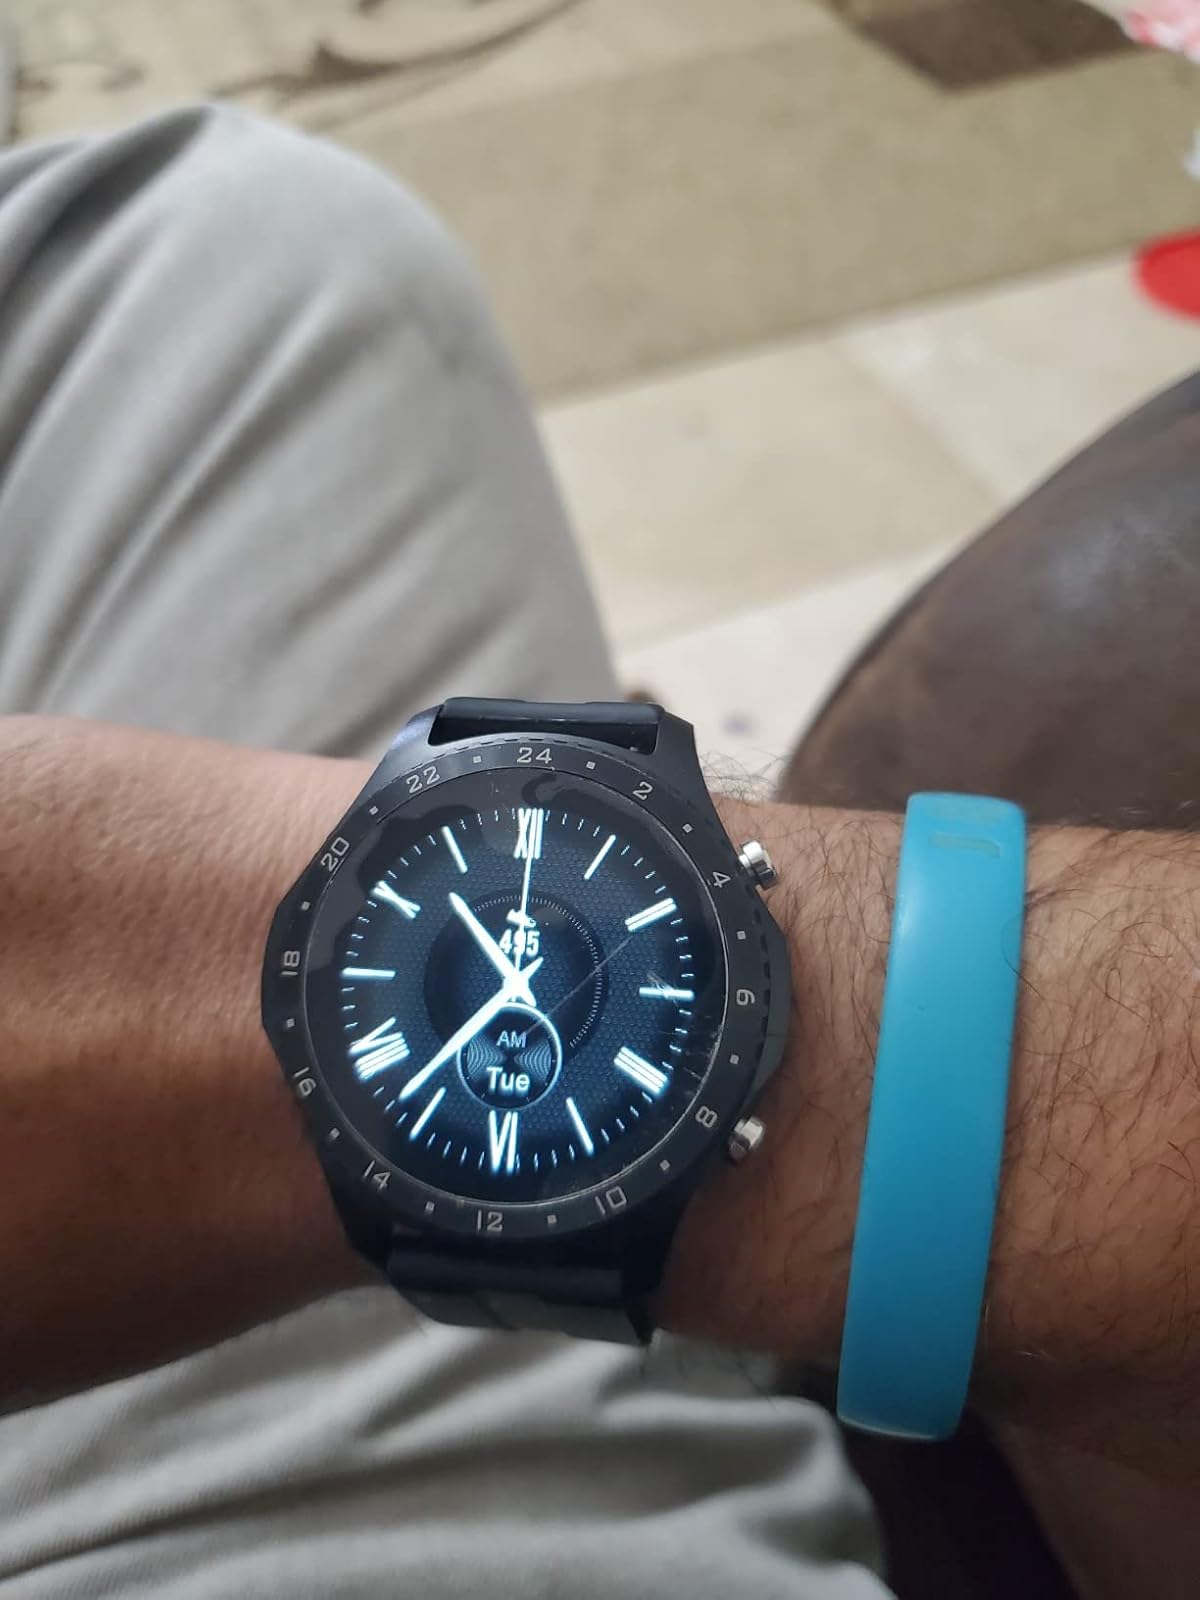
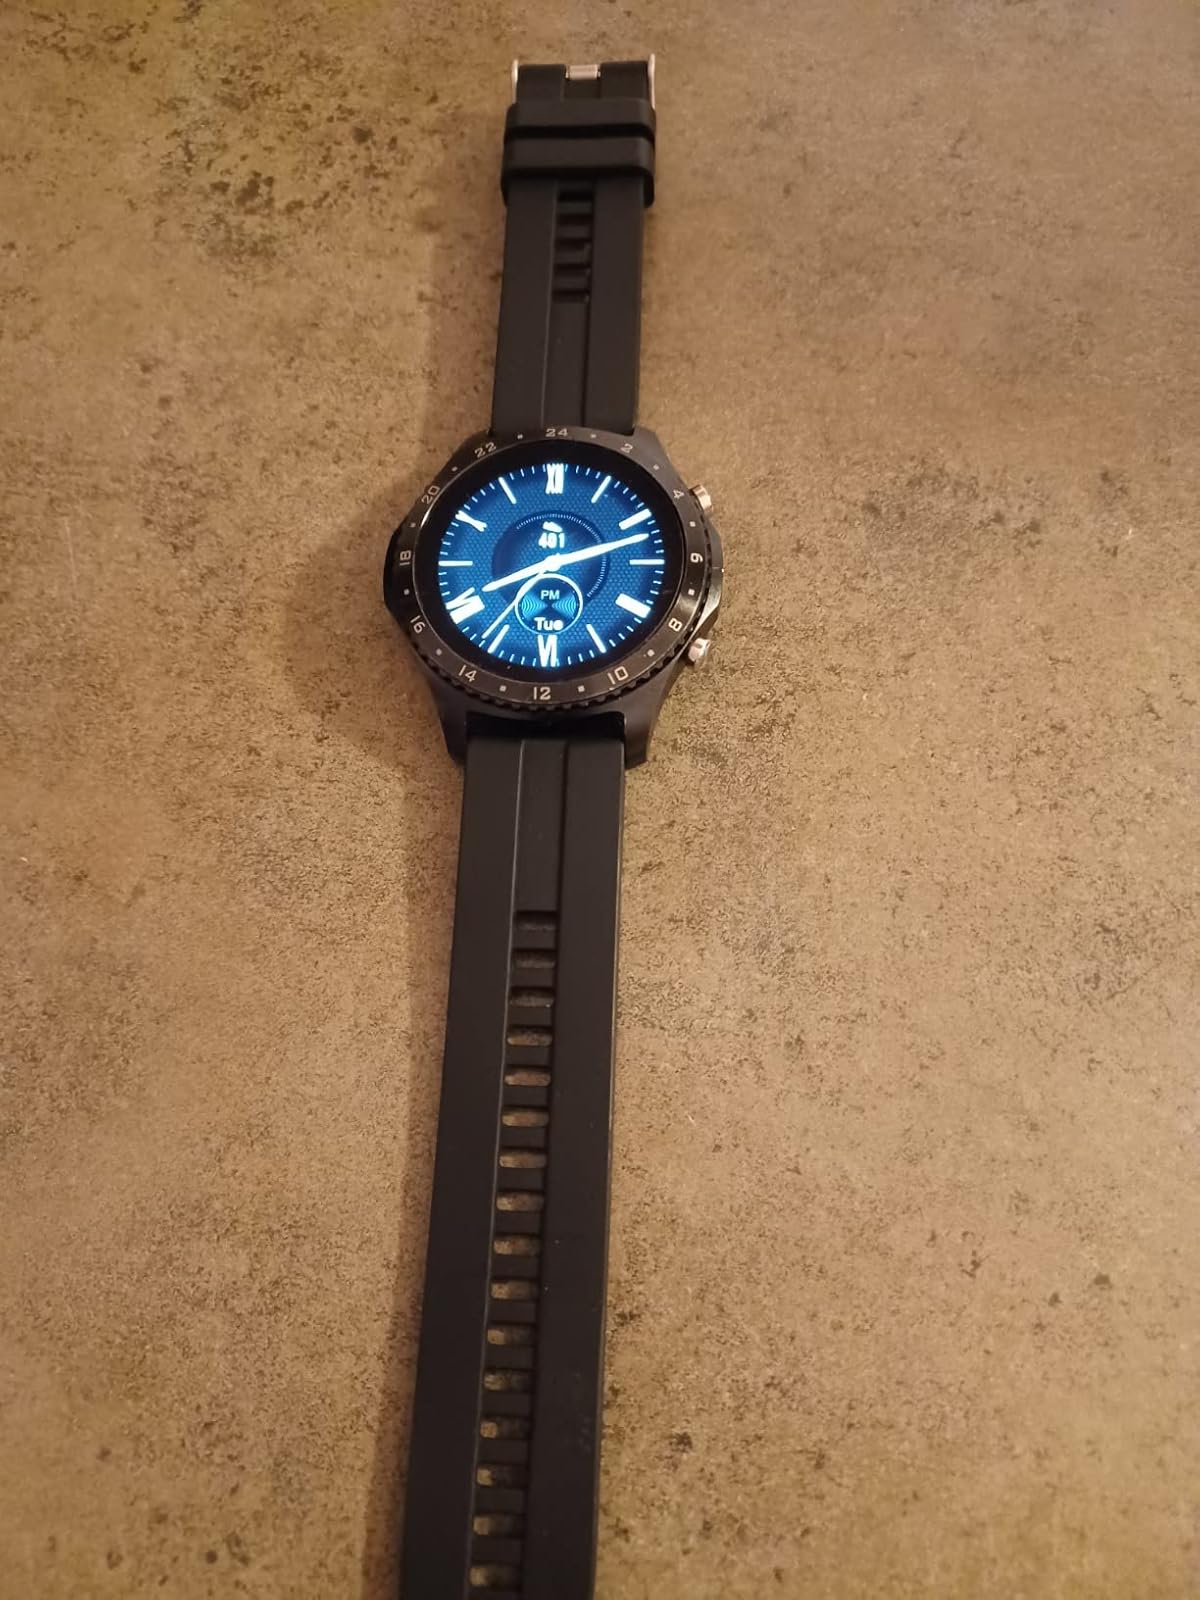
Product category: smartwatch
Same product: yes